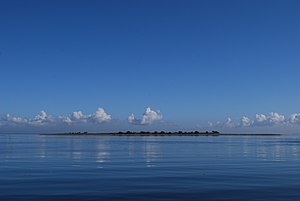
Dejrø
Dejrø
Dejrø er en 0,2 kvadratkilometer stor ø mellem Urehoved og Ommelshoved i Nevrebugten ved Ærøskøbing. Den sydlige del af øen er forholdsvis lav med et rev, den midterste del er flad, mod nord og øst rejser øen sig til en højde af seks meter. På midten af øen findes et ferskvandshul. Øen er dækket af græs og med tjørnebuske som højeste vegetation. Der er ingen adgang i yngleperioden fra 1. marts til 15. juli. Udenfor yngleperioden drives der jagt. Øen benyttes i nutiden til sommergræsning for ungkreaturer. Fra Ærøskøbing bringer og henter kreaturbåden Yrsa ca. 20 kvier hvert forår og efterår.